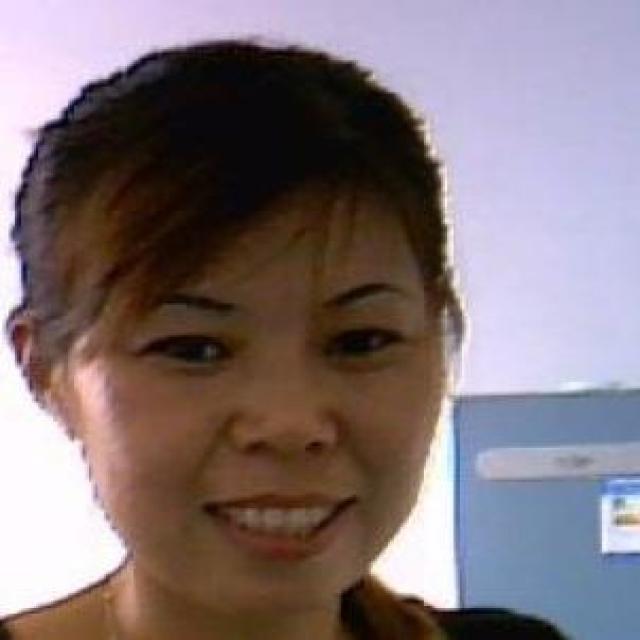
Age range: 21-44